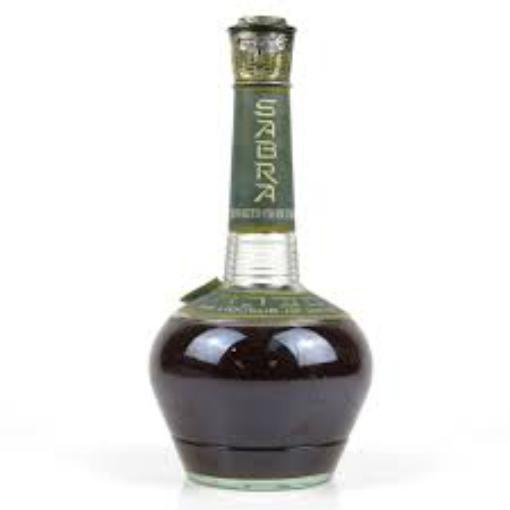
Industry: Food